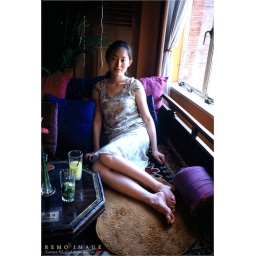
Picture taken on a bed in the Face bar of Ruijing Hotel of Shanghai